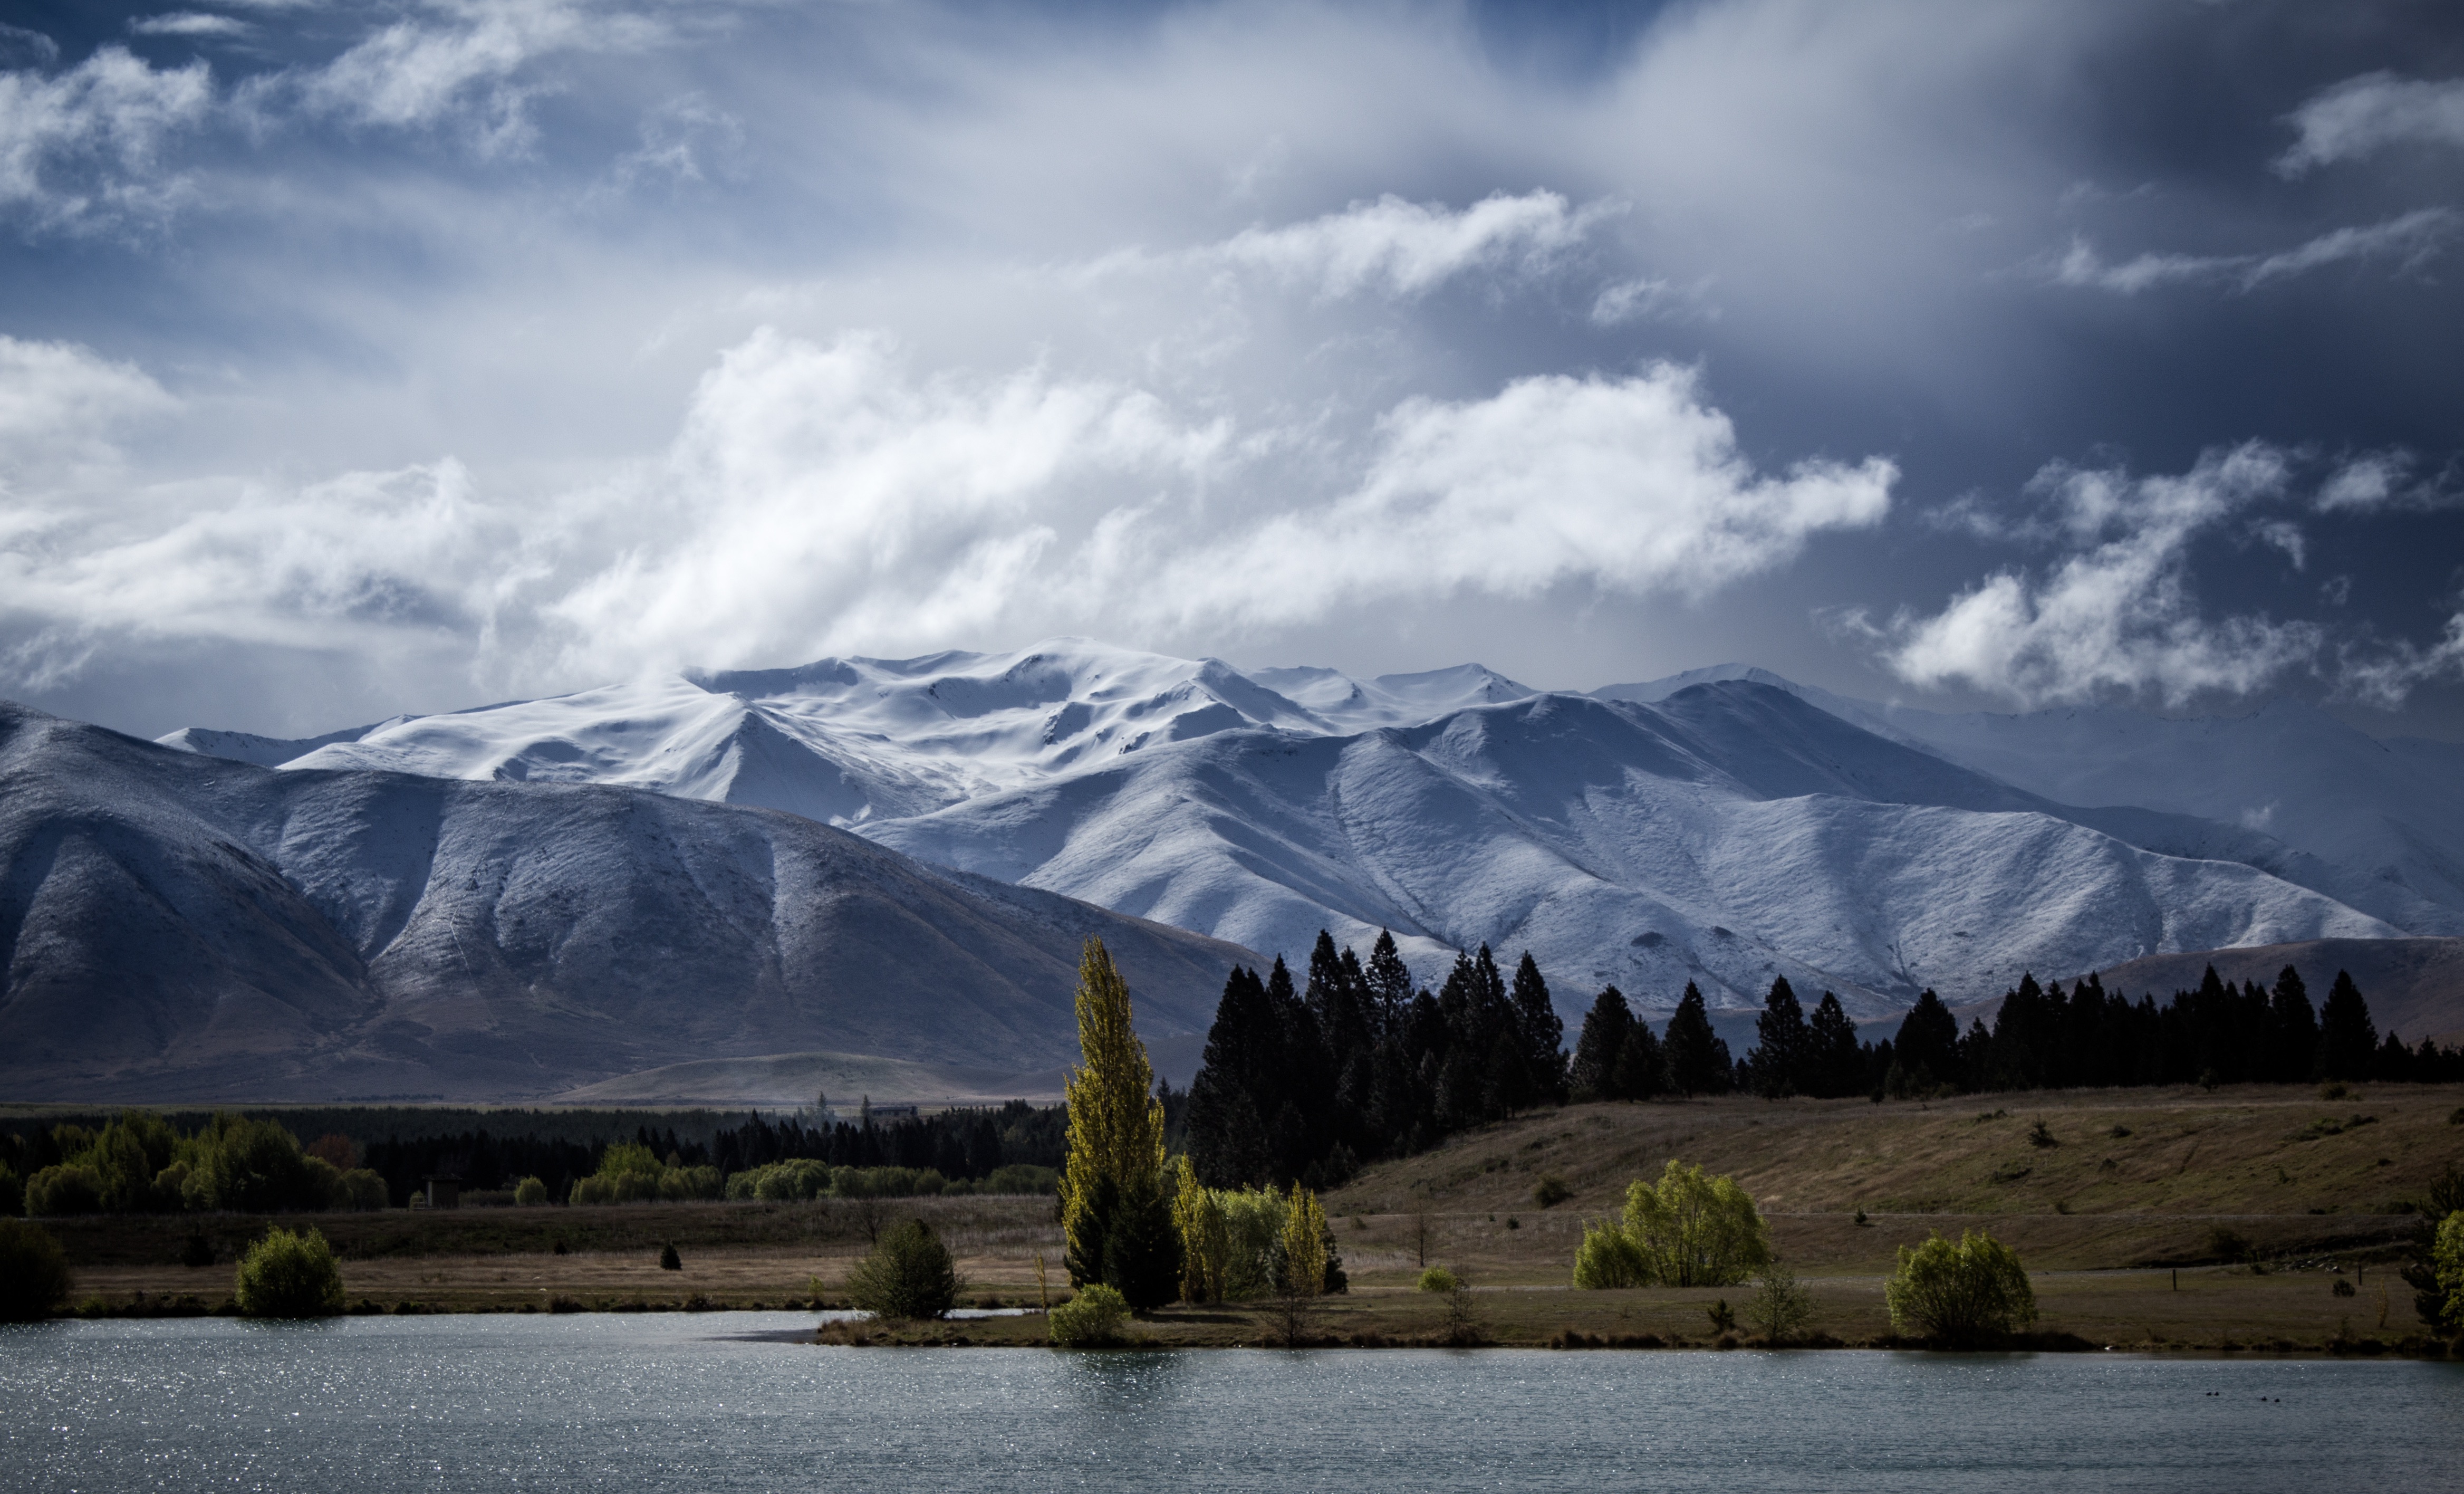
landscape, water, nature, wilderness, mountain, snow, cloud, sky, morning, hill, lake, river, valley, mountain range, dusk, reflection, weather, fjord, reservoir, alps, loch, landform, meteorological phenomenon, geographical feature, atmospheric phenomenon, mountainous landforms